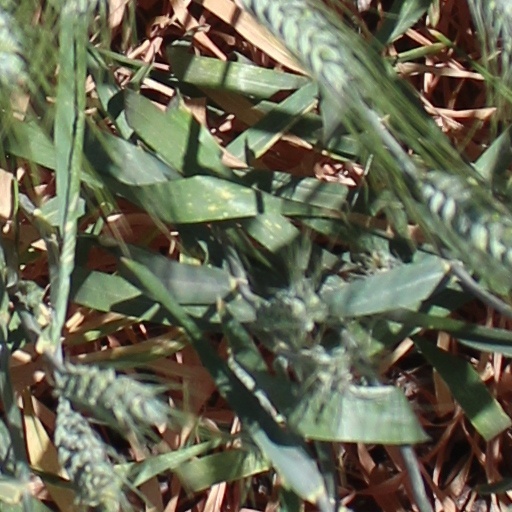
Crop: wheat